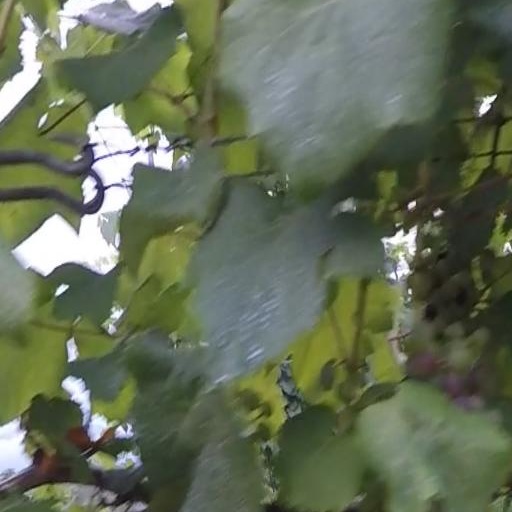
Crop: grape